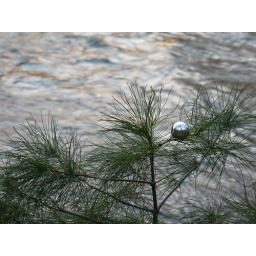
i hang reflective silver balls in random places all around hoping they'll be spotted and bring joy